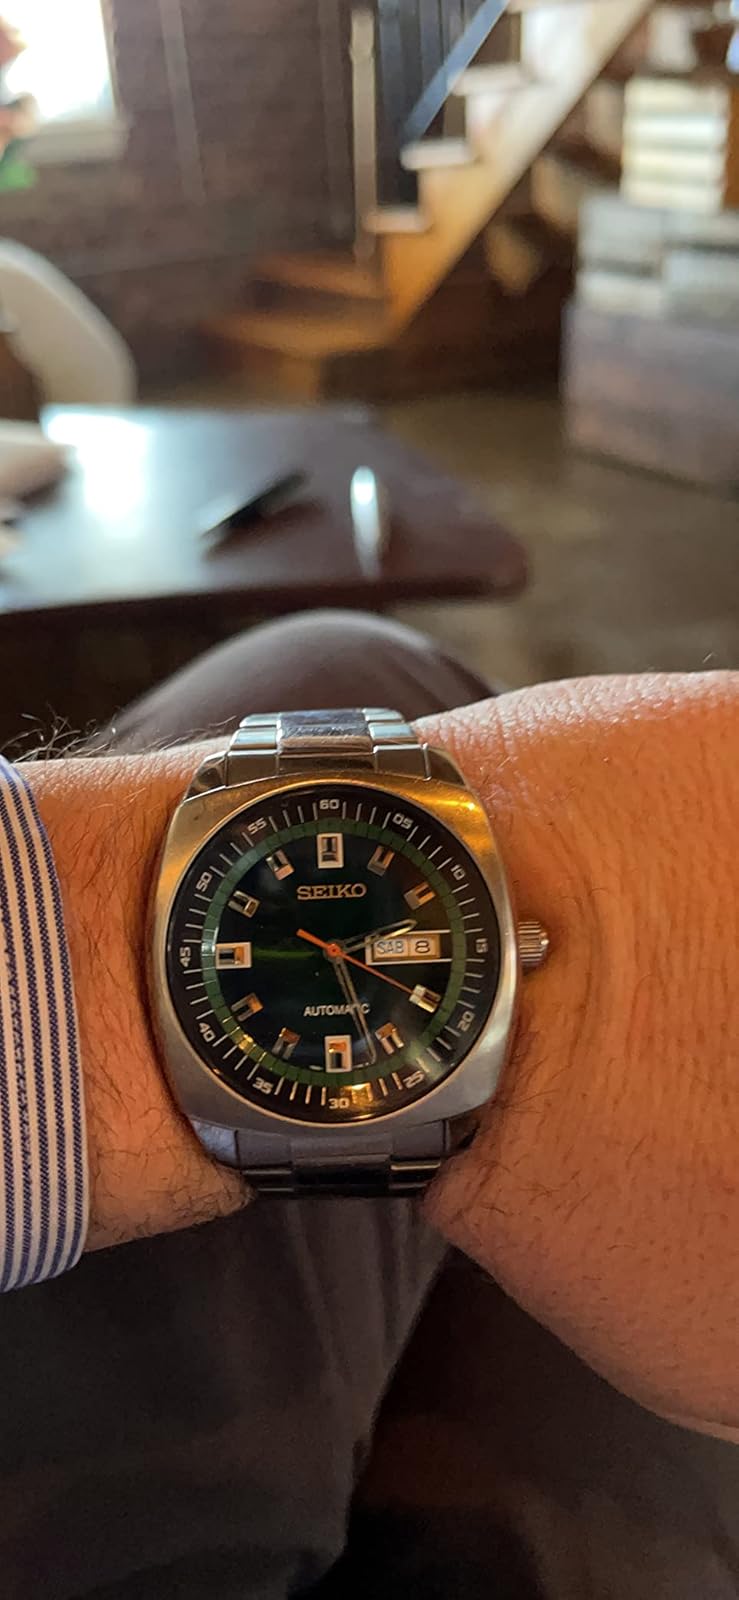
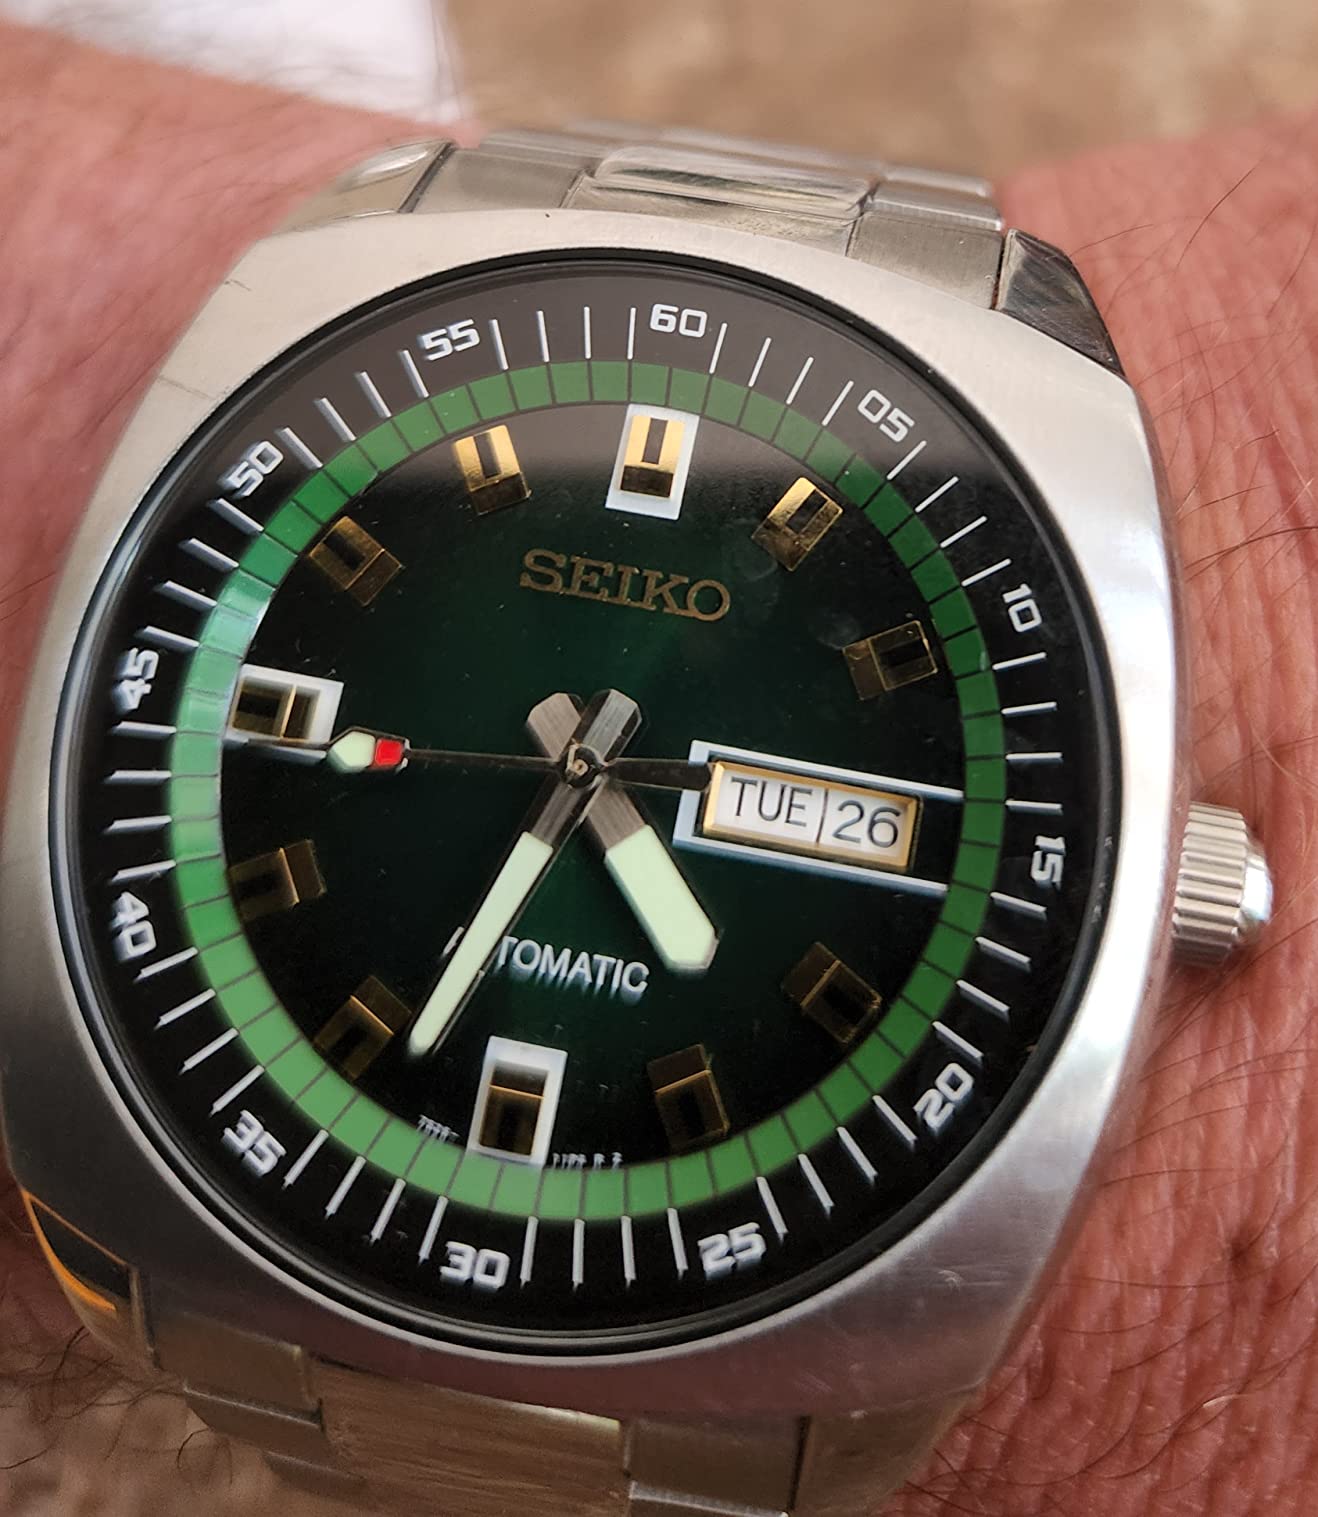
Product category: accessories_watch
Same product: yes